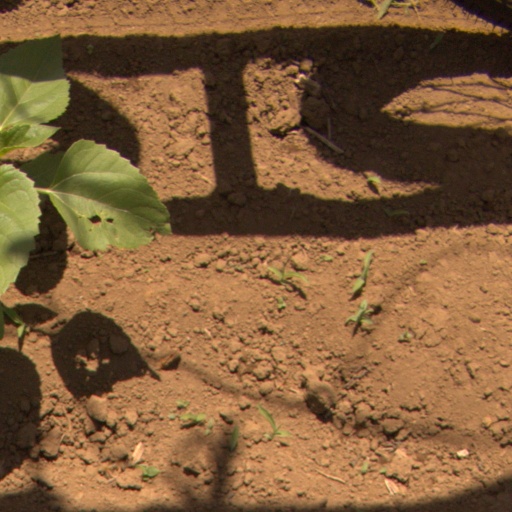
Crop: Jerusalem artichoke